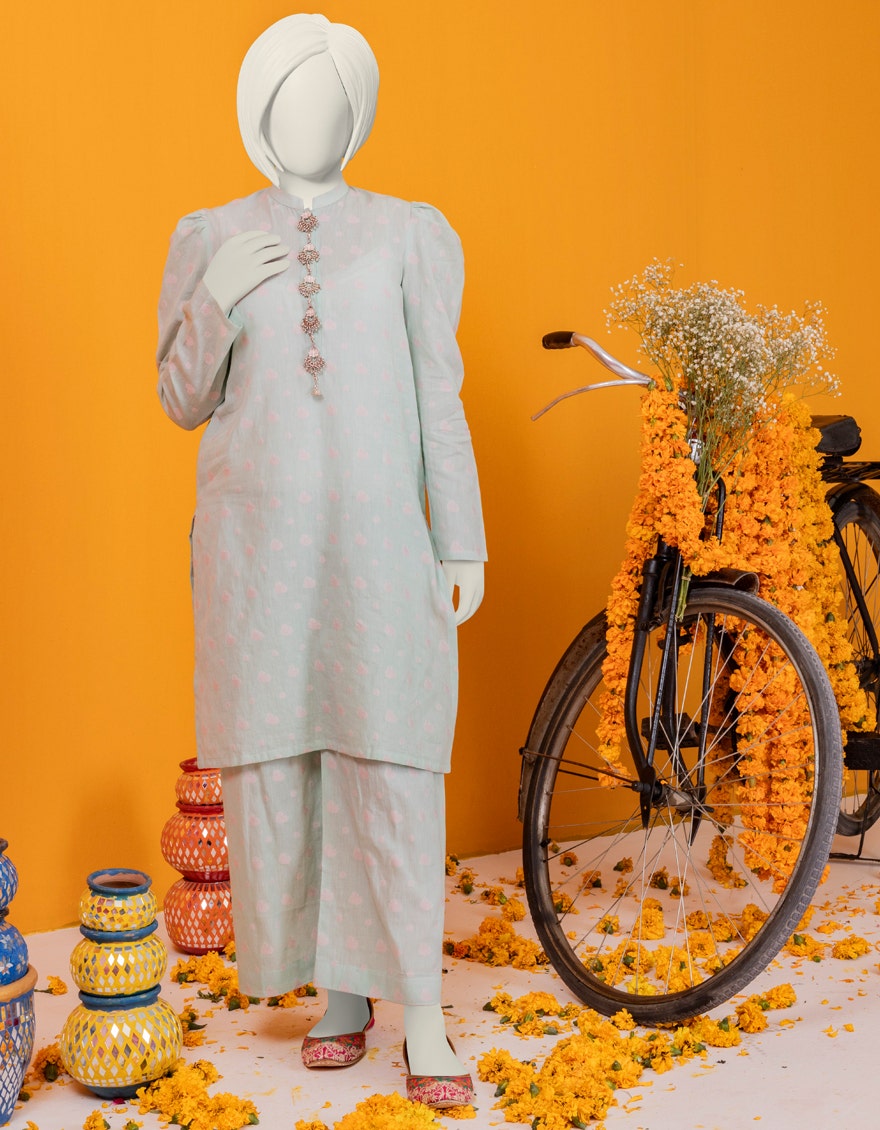
mint kalpana kurta set